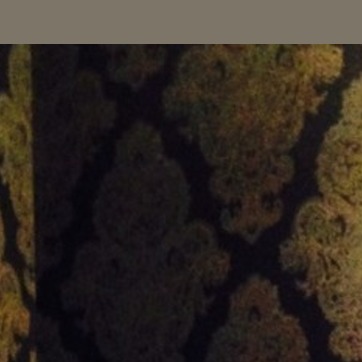
Material: wallpaper